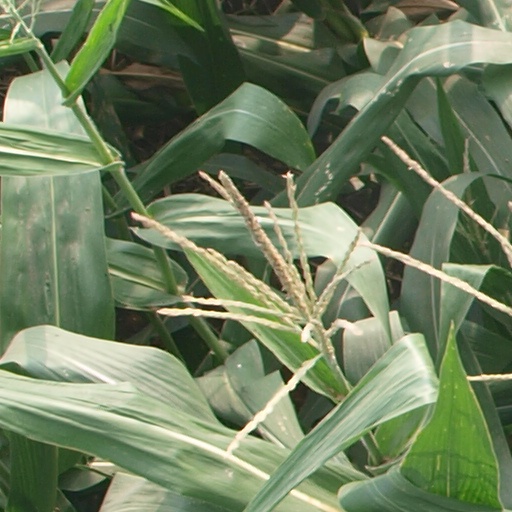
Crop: maize; corn